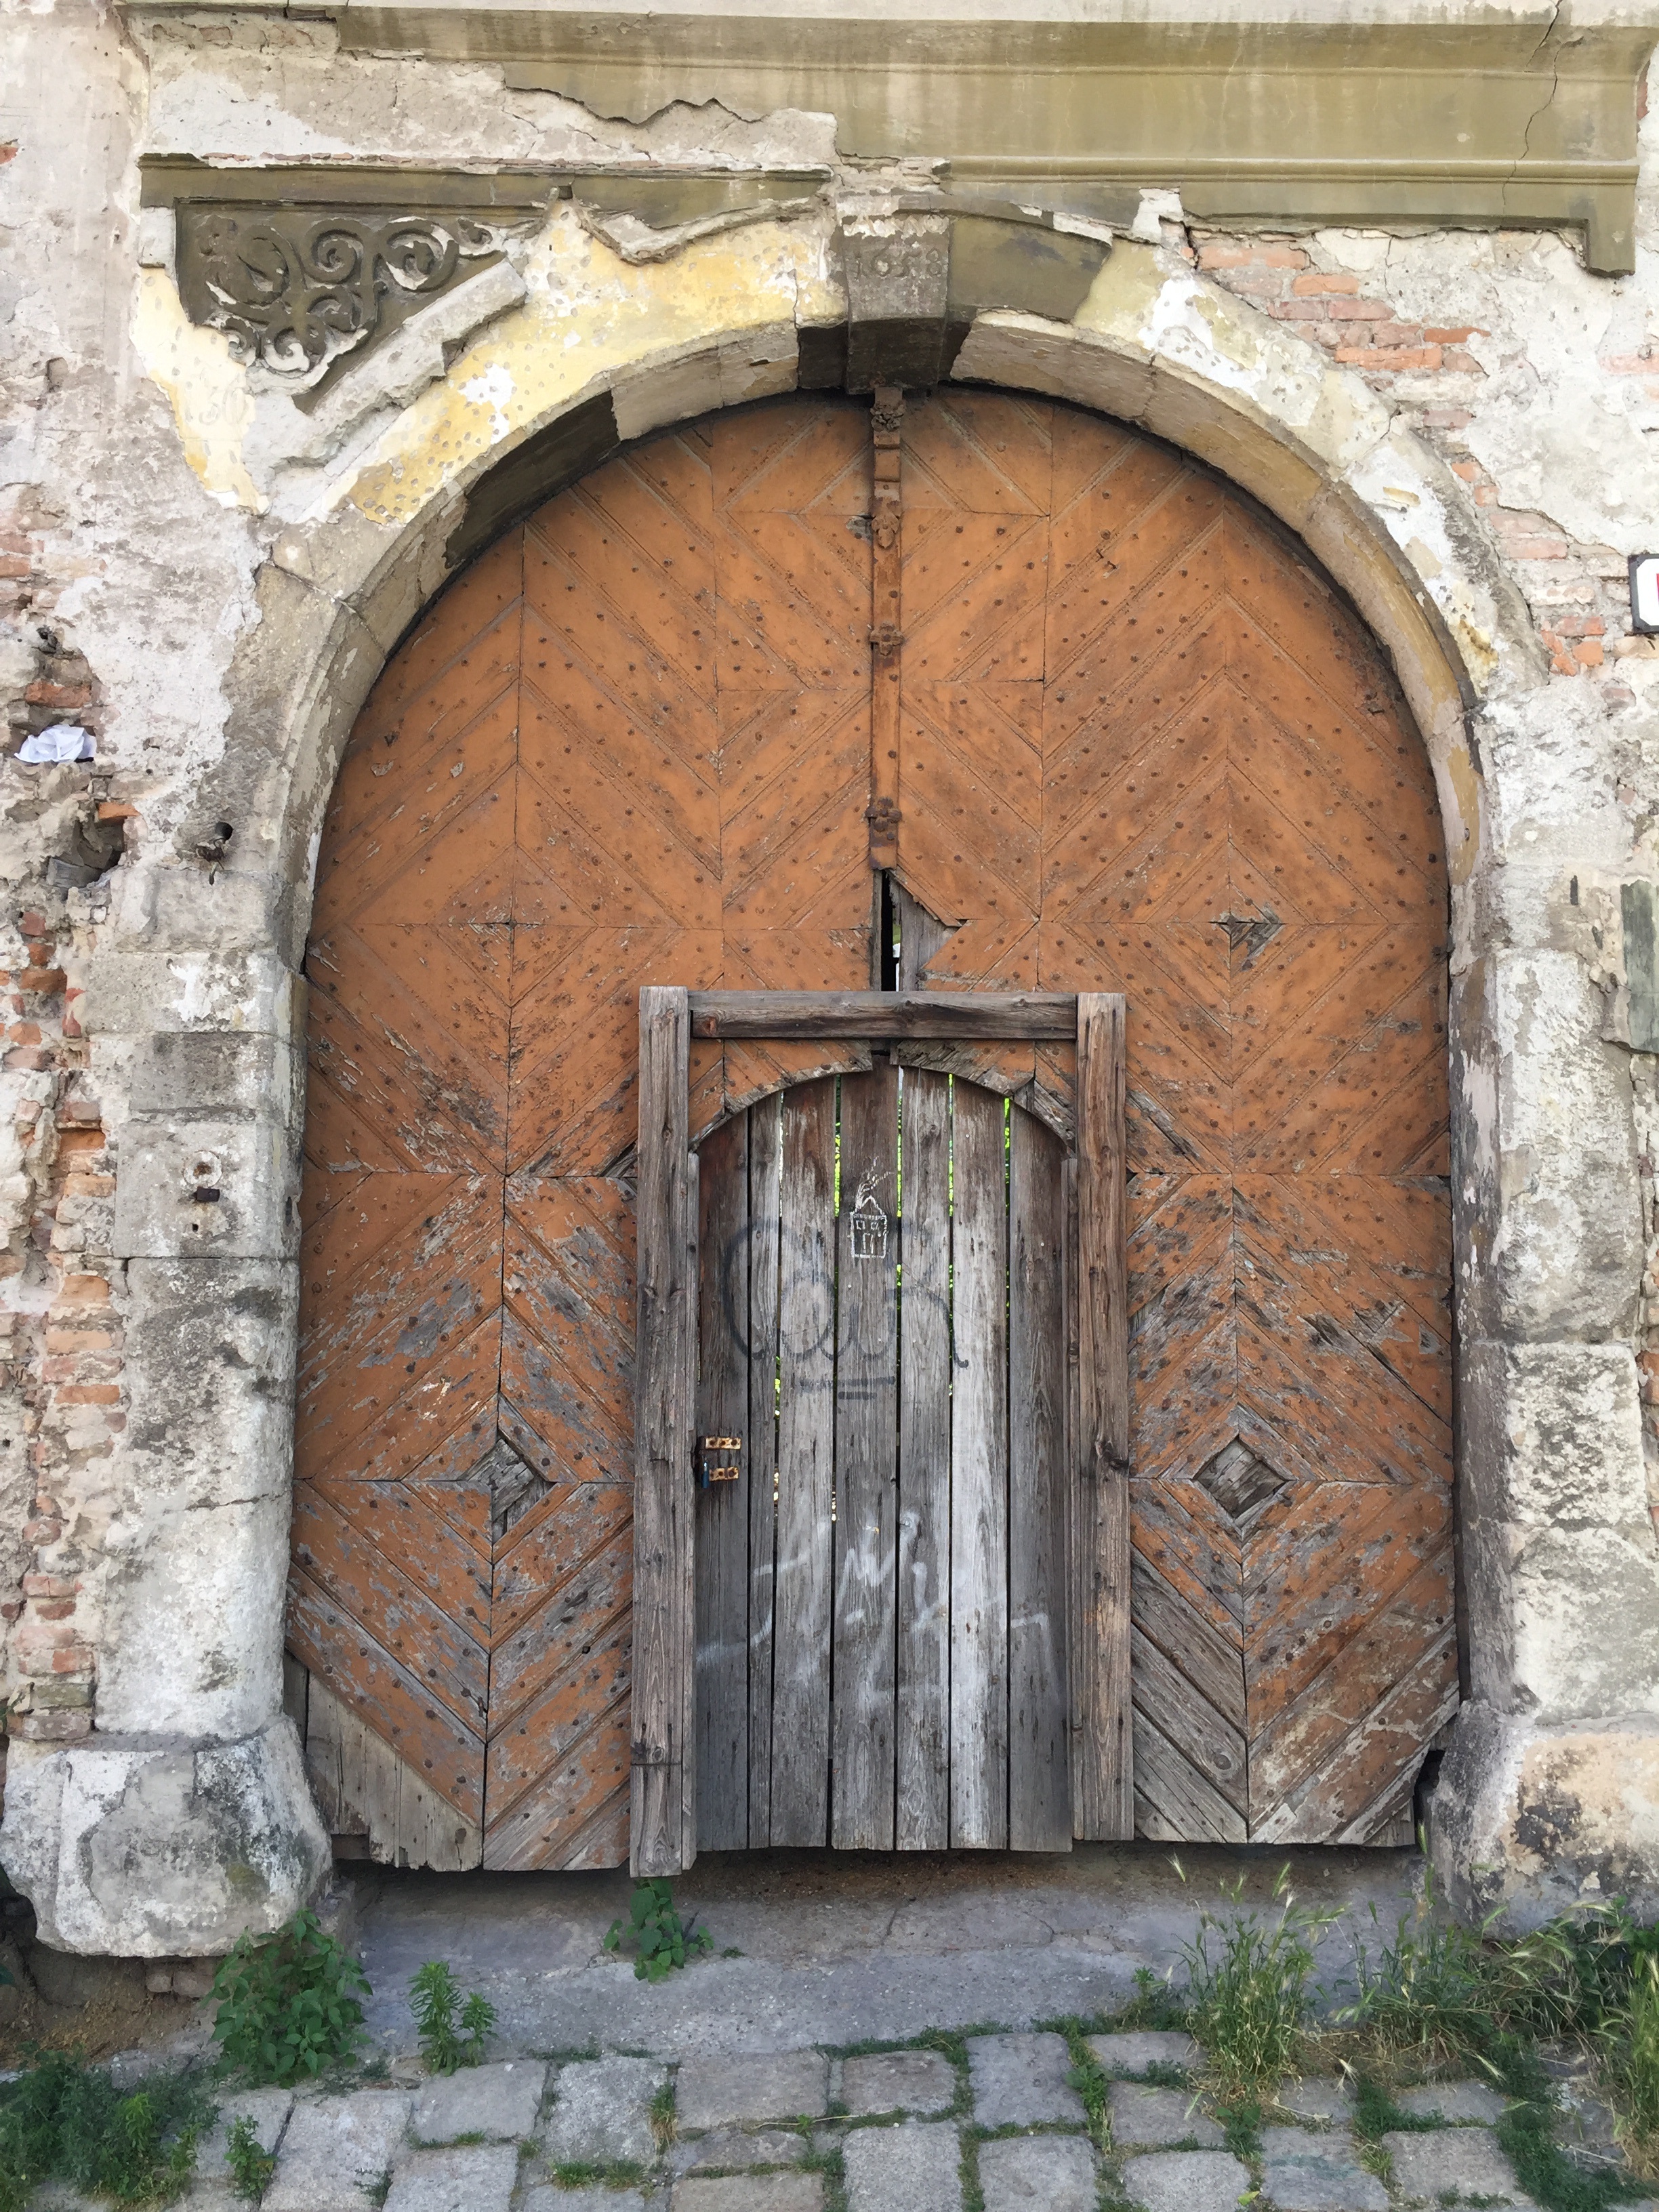
architecture, window, building, wall, arch, facade, church, chapel, door, place of worship, ruins, monastery, history, middle ages, ancient history